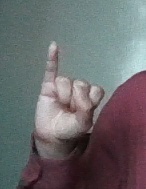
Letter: meem